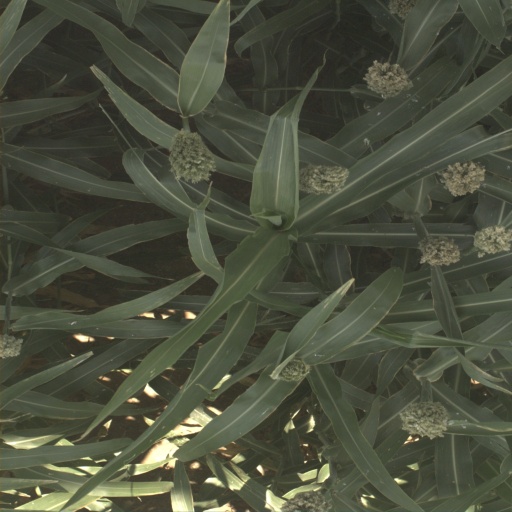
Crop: sorghum